George Loftus Noyes

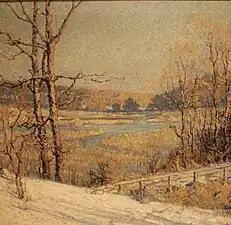
"Meadows in Winter," from the Widener University Art Museum Alfred O. Deshong Collection

George Loftus Noyes (1864–1954) was a Canadian-born American painter and teacher, who gained fame in the early 20th century as an American Impressionist.